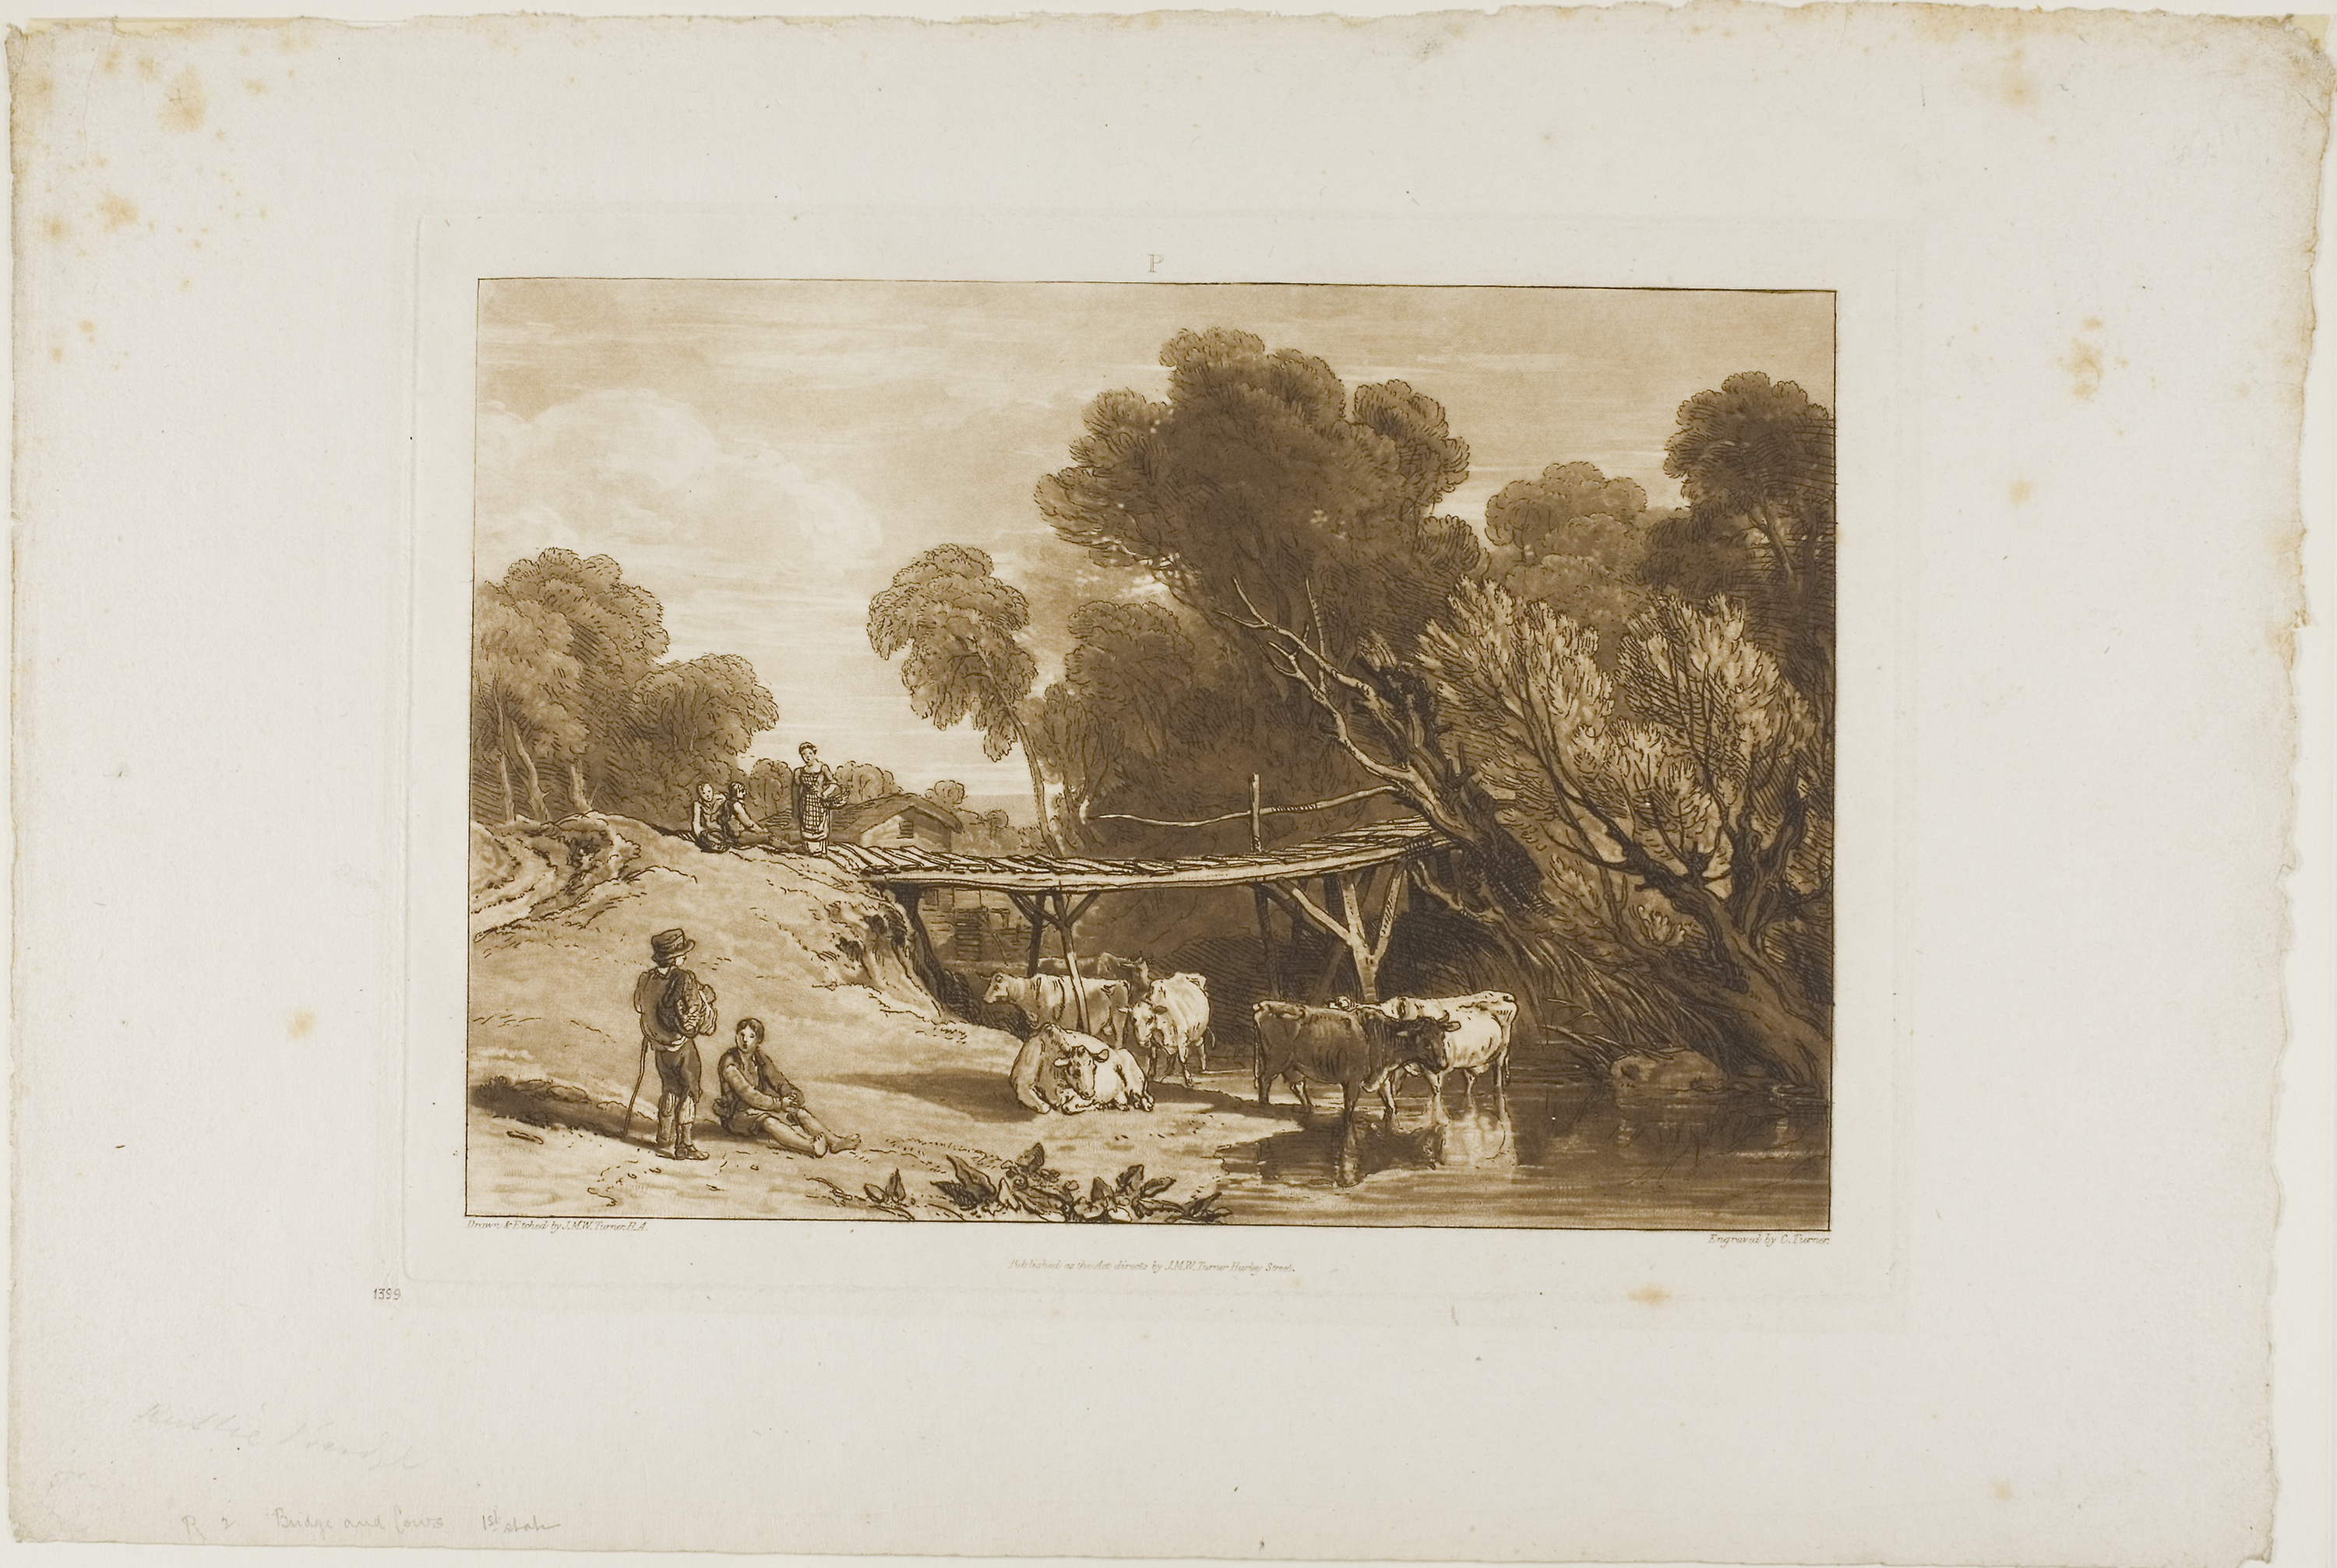
picture frame, painting, watercolor paint, history, visual arts, art, artwork, stock photography, antique, paint